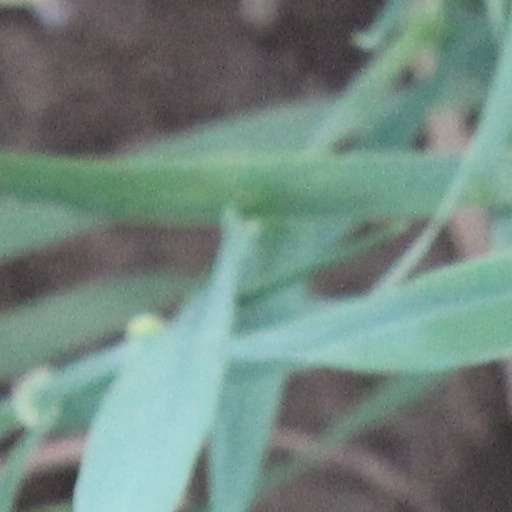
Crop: wheat